Riħama Battery

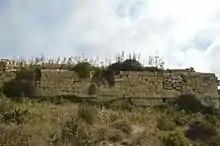
Parapet with embrasures on the right face of the battery

Today, most of the battery still exists although it is derelict and in a state of disrepair. Its redan no longer exists, while the left face of the gun platform has collapsed into the sea.